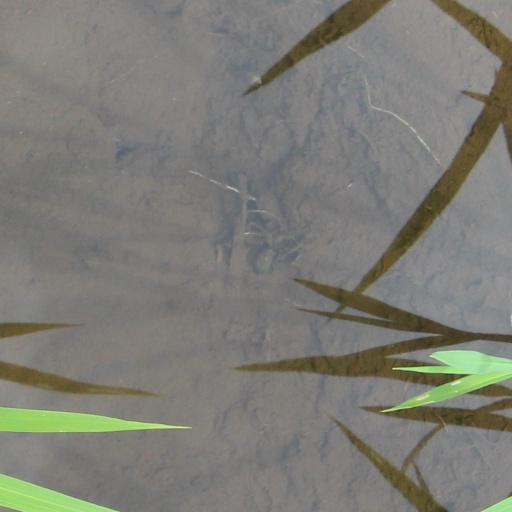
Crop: rice